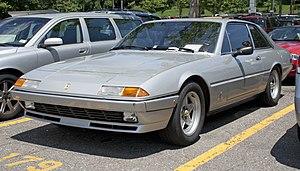
La Bitter SC est une automobile proposée en différentes carrosseries basée sur le châssis et la mécanique de l'Opel Senator et carrossée par Baur sur un dessin de Giovanni Michelotti et d'Erich Bitter.